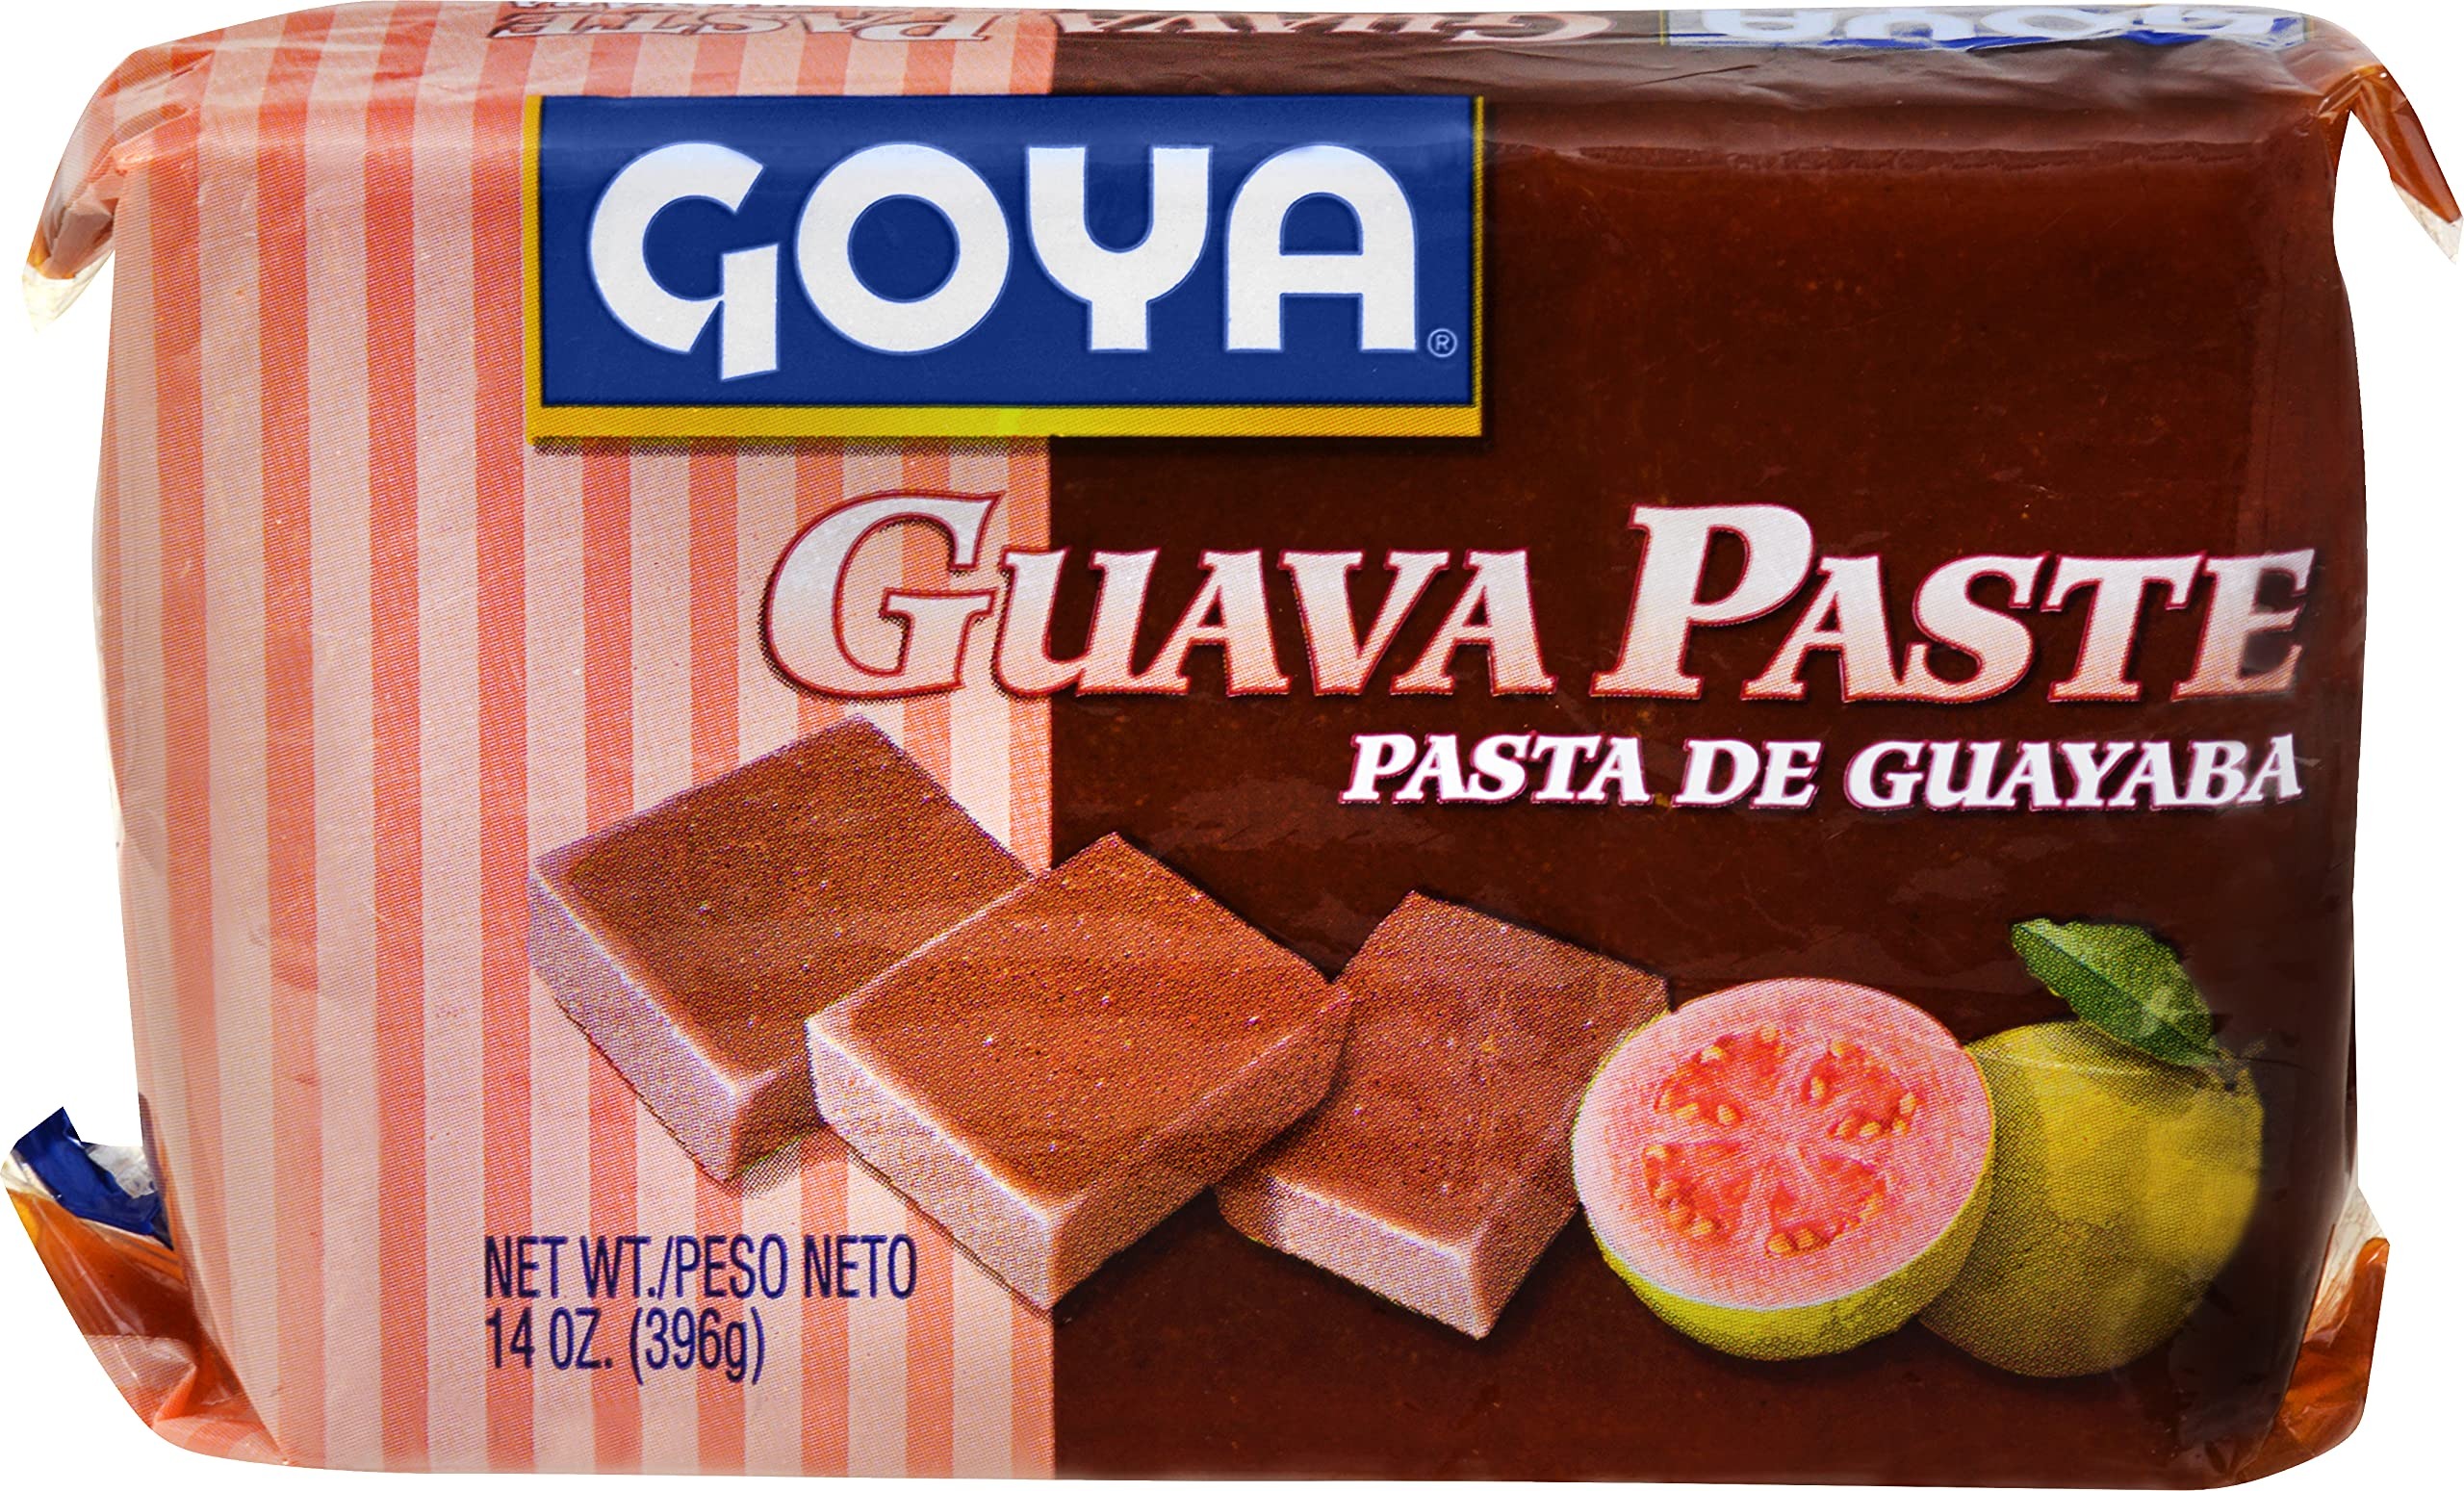
Item Name: Goya, Guava Paste, 14 Oz
Bullet Point 1: From pastries to cheese, Latin Americans will put this sweet paste on almost anything
Bullet Point 2: Serve Goya Guava paste on its own, with crackers, use it to make delicious desserts or appetizers like sweet turnovers called "Pastelitos"
Bullet Point 3: Gluten Free
Bullet Point 4: If it's Goya . it has to be good!
Value: 14.0
Unit: Ounce

Price: 4